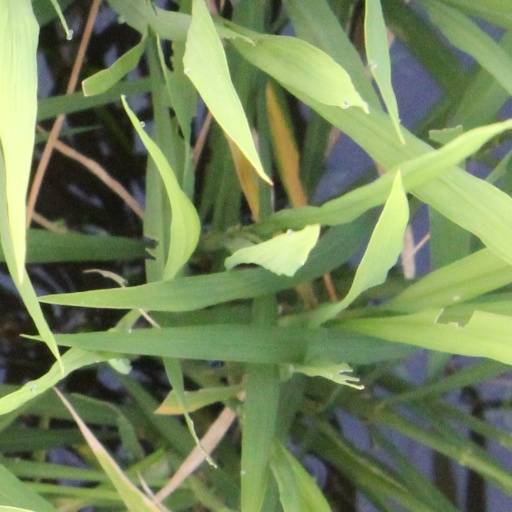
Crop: rice